Georgi Dzhikiya

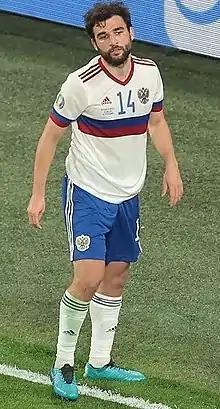
Dzhikiya playing for Russia in 2021

Georgi Tamazovich Dzhikiya (born 21 November 1993) is a Russian professional footballer who plays as a centre-back.